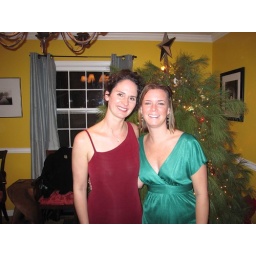
Carolyn has a gorgeous house in Chattanooga. She threw a party and we all had to dress up.